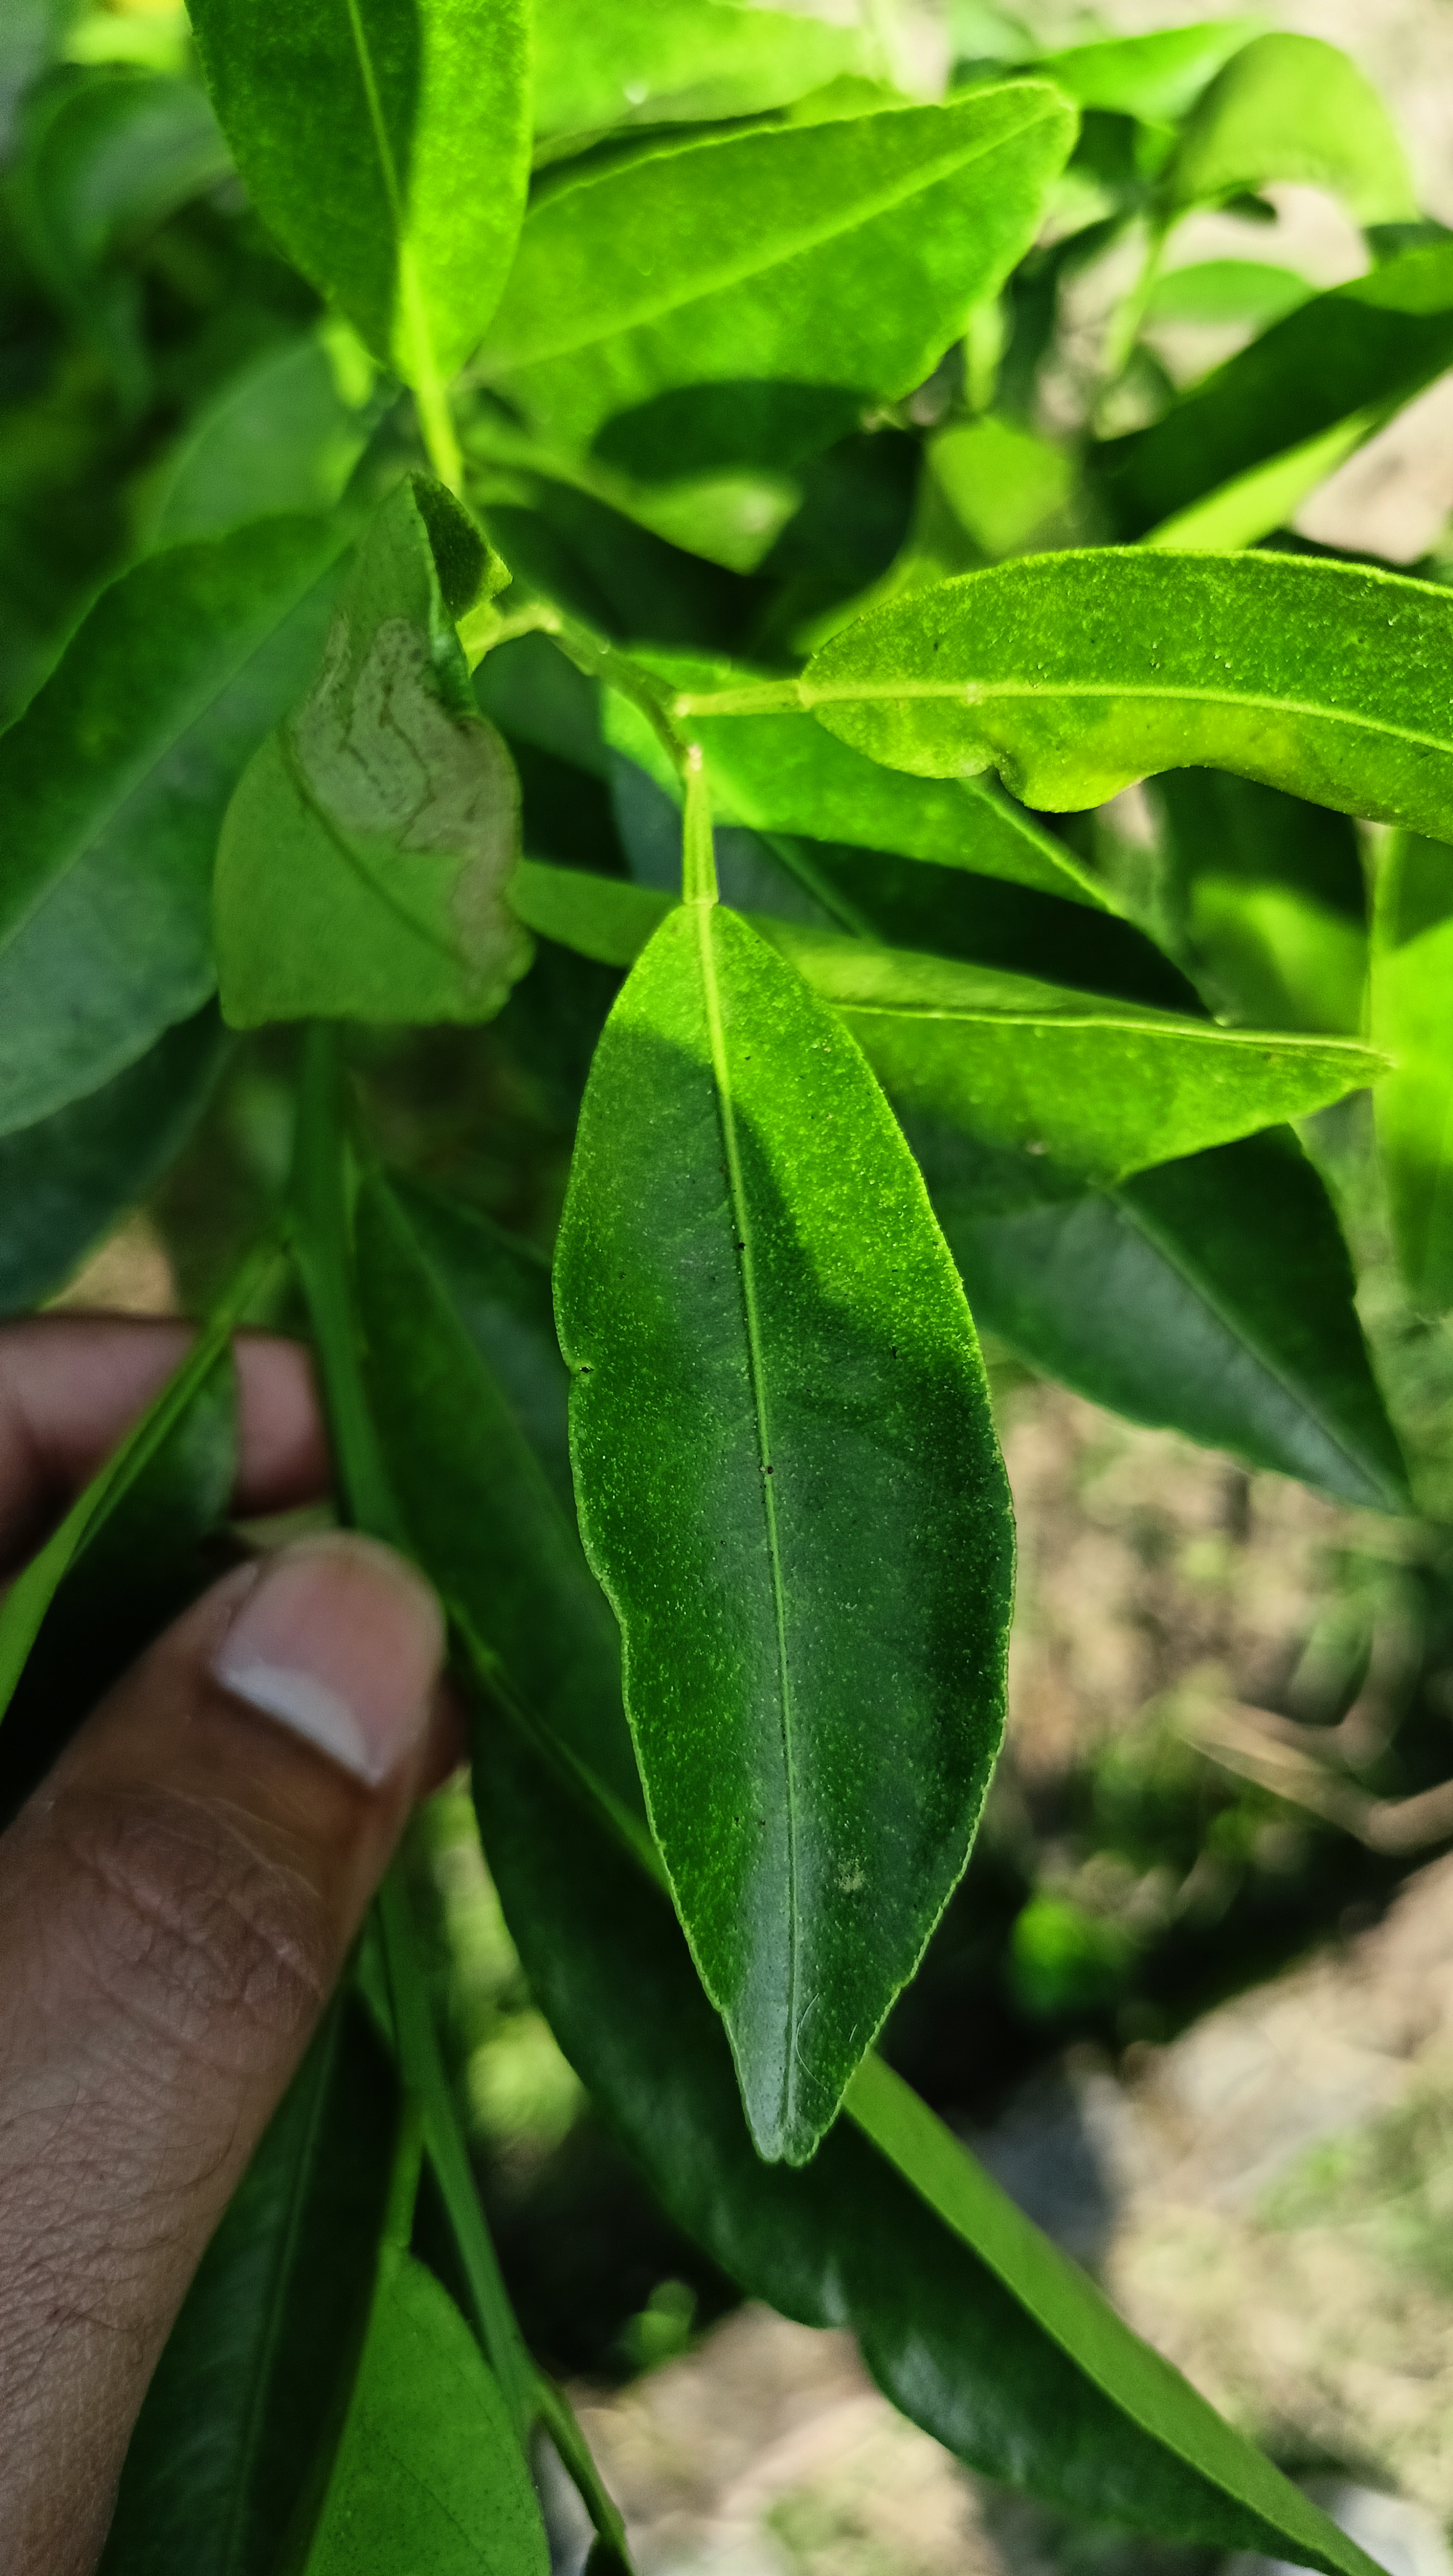
Mandarin leaf variety: Mandaring